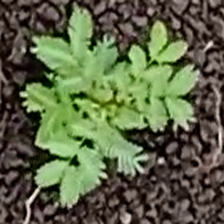
Weed species: Dwarf_cassia_(Chamaecrista pumila)